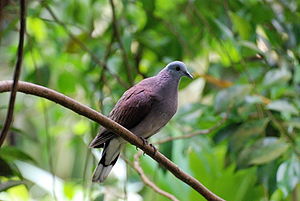
Madagaskardue
Madagaskardue er en dueart, der lever på Madagaskar.